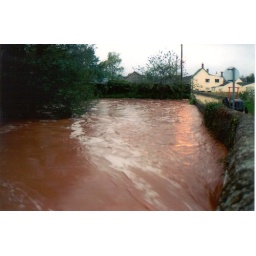
A swollen Doniford Stream with water struggling to go under the bridge at Highbridge, Williton